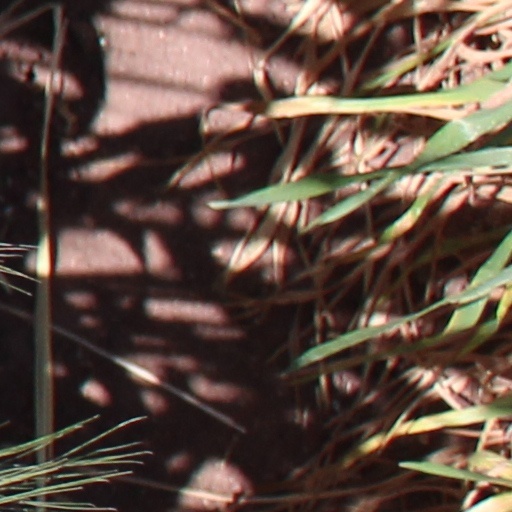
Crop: wheat